Midtown, Houston

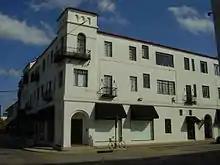
Isabella Court

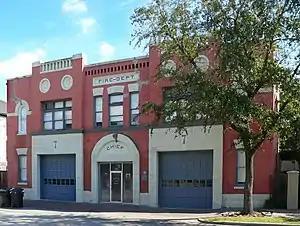
Old Station No. 7, now Houston Fire Museum

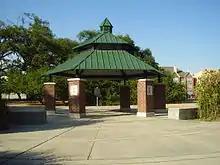
Vietnamese culture memorial at Baldwin Park in Midtown

Around 1906 what is now Midtown was divided between the Third Ward and Fourth Ward. Before the 1950s what is now Midtown was a popular residential district. Increasingly, commercial development led homeowners to leave for neighborhoods they considered less busy. The area became a group of small apartment complexes, low-rise commercial buildings, and older houses. According to a City of Houston report, the remaining churches and the Houston Community College System Central campuses provided the neighborhood's "only stability."